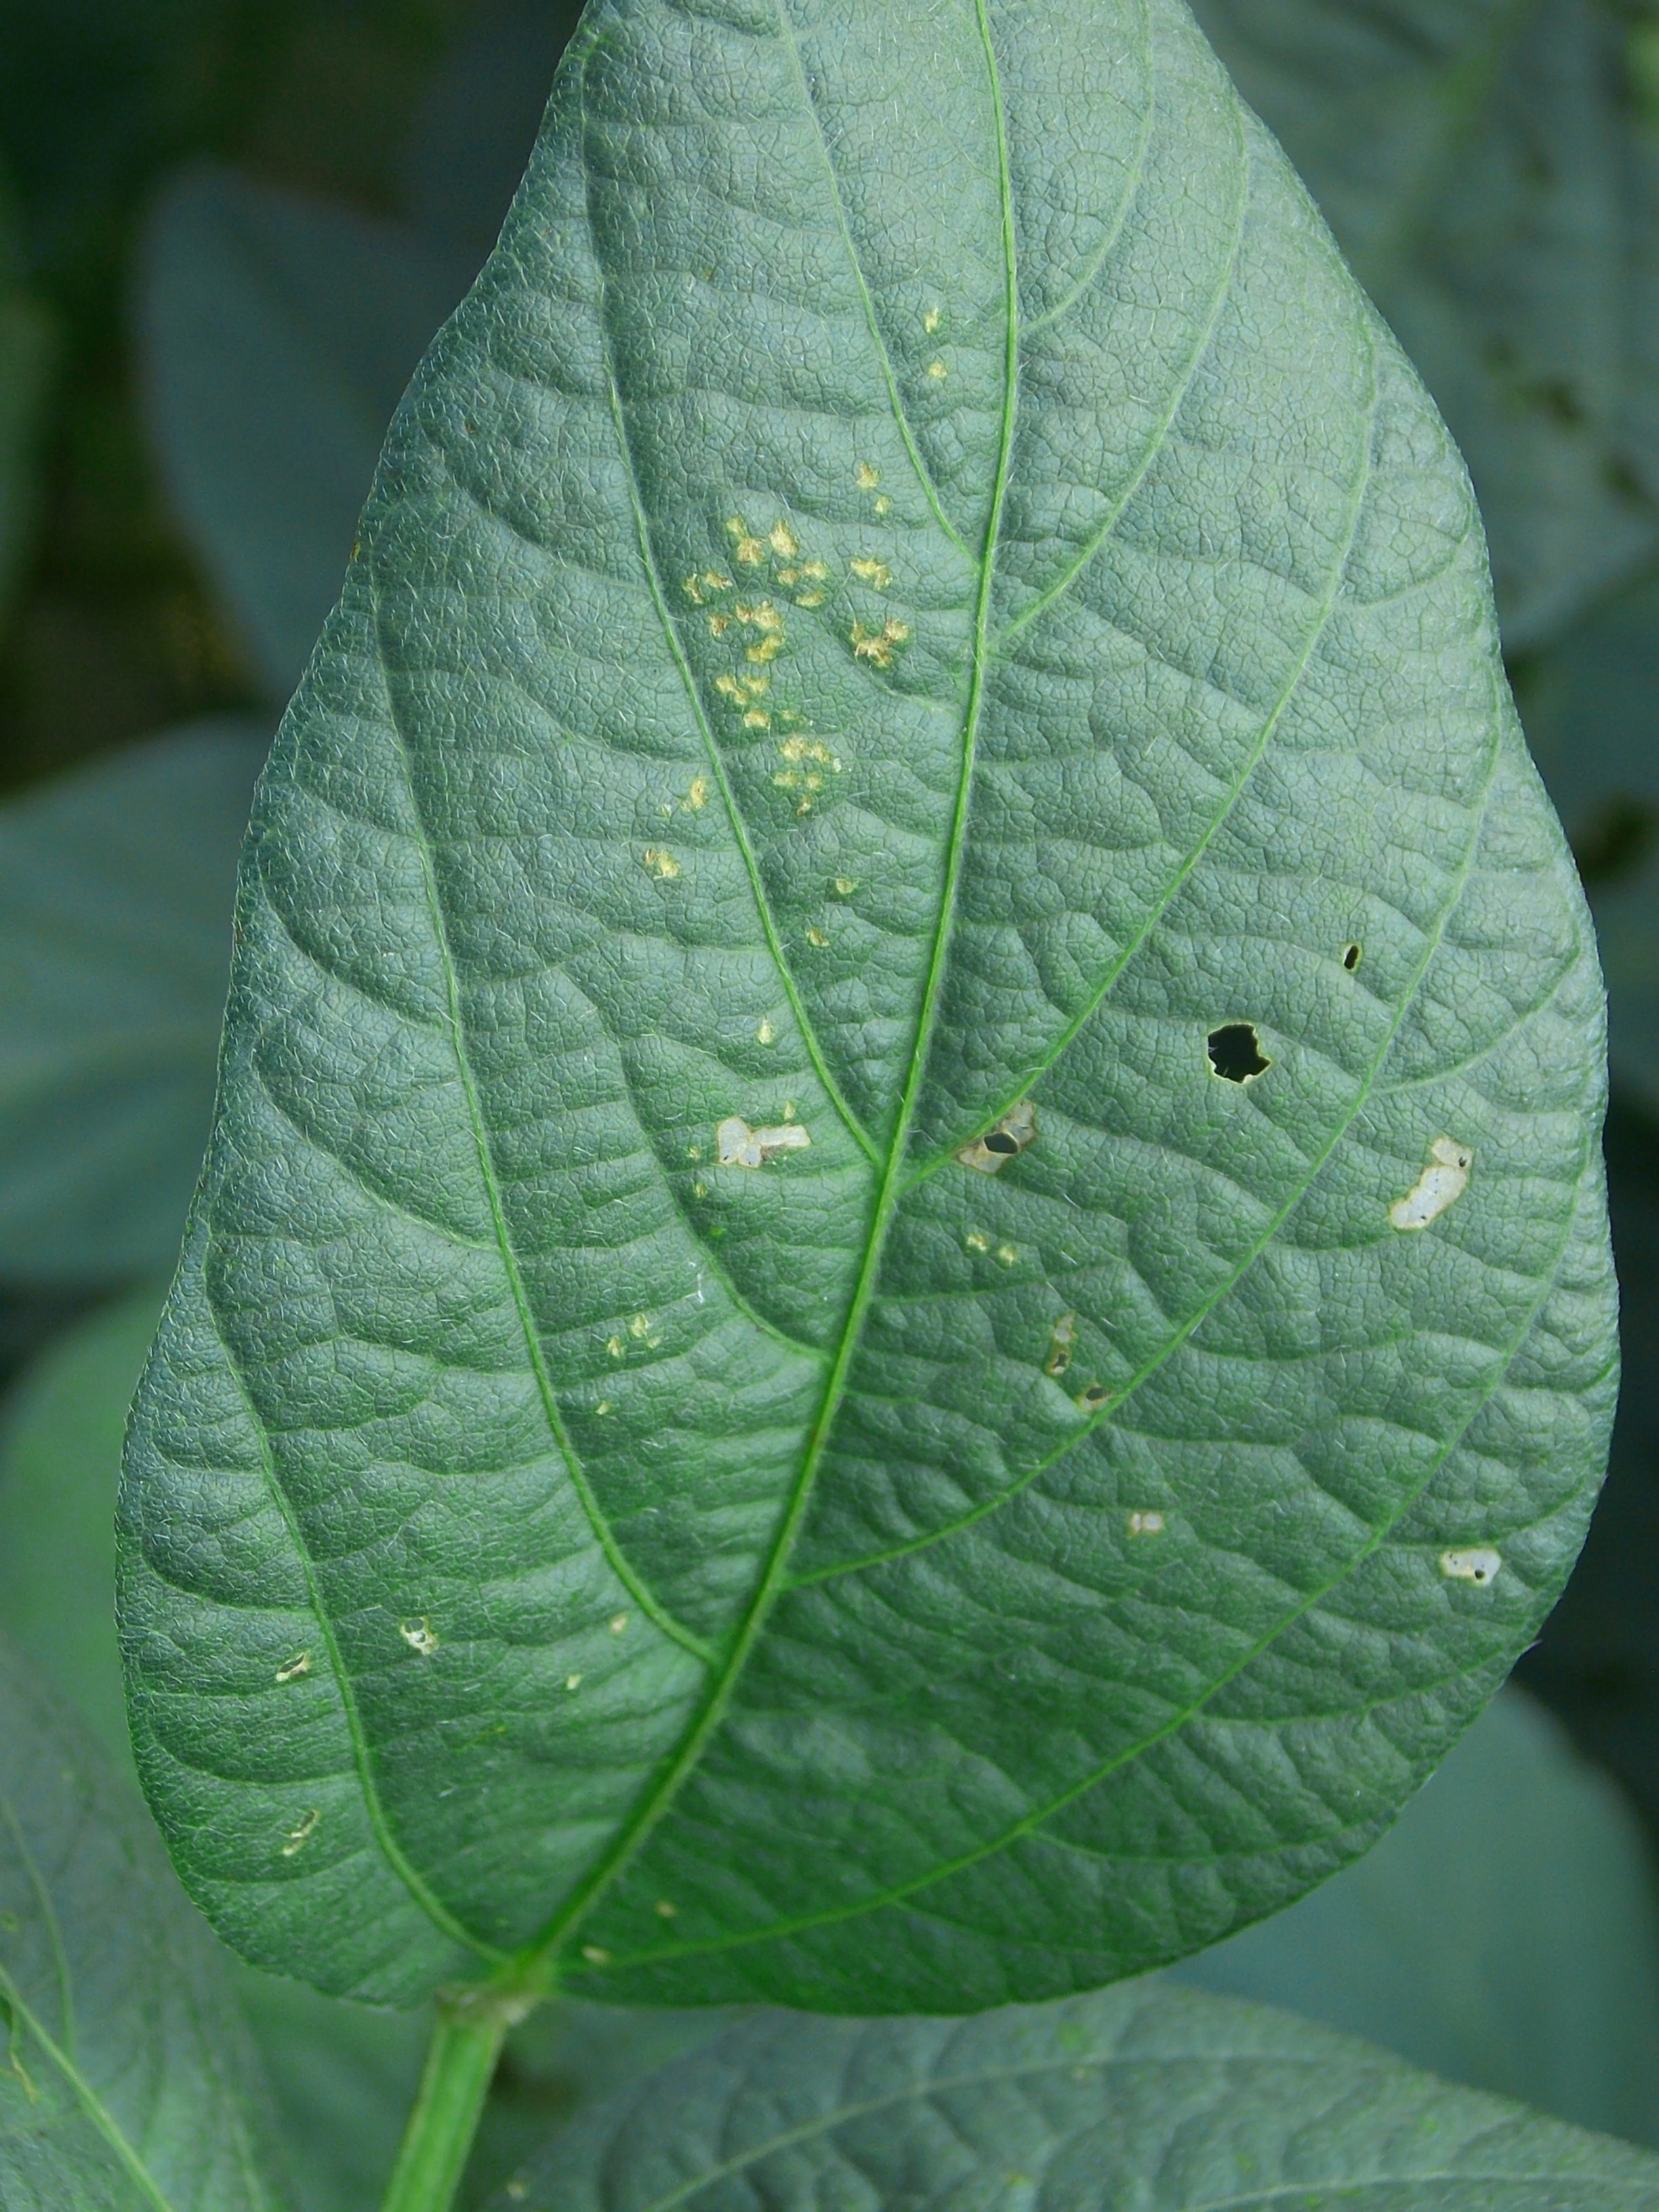
Label: Healthy